Southampton Solent University

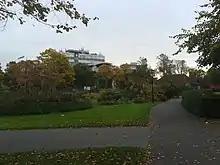
Main campus of Solent University (East park Terrace)

All the halls are located away from the main teaching buildings. They are all located south east of the city centre, between the St Mary's and Ocean Village areas of Southampton.